Arackar

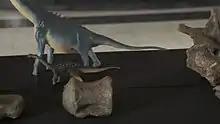
Vertebra

The holotype represents a small individual with a body length estimated at around long. The size of a fully grown "Arackar" is unknown.